The Legend of Heroes: A Tear of Vermillion

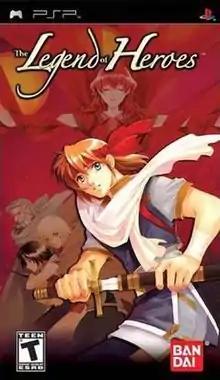

is a 1996 role-playing video game developed by Nihon Falcom. It is the fourth game in "The Legend of Heroes" series, and the second in the "Gagharv Trilogy". Originally released for the NEC PC-9801 in 1996, it was later released for the PlayStation in 1998 and Windows in 2000. A remake was released for the PlayStation Portable in 2005, which was the first North American release of a "Legend of Heroes" game since "" for the TurboGrafx-16. The North American release dropped the number from the title.